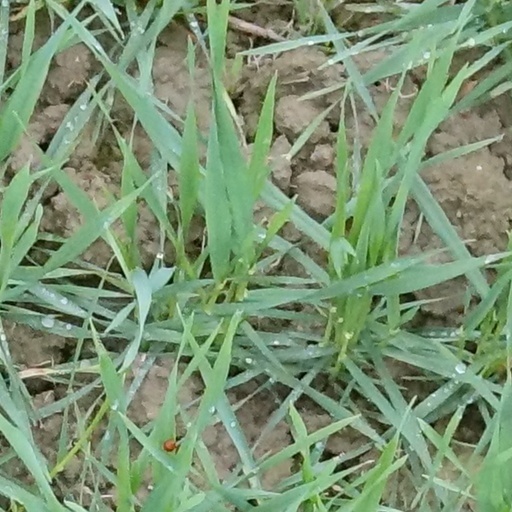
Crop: wheat